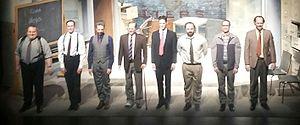
Luc Bourgeois est un acteur québécois, né à Blainville.